Judgment Day (2008)

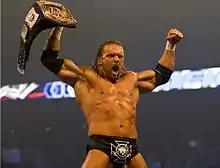
Triple H as WWE Champion

The main event scripted into Judgment Day on the Raw brand featured WWE Champion Triple H defending the title against Randy Orton in a Steel Cage match. The buildup to the match began at Backlash, where Triple H last eliminated Orton in a Fatal Four-Way Elimination match, also involving John Cena and John "Bradshaw" Layfield (JBL), to win the WWE Championship. The following night on an episode of "Raw", Raw General Manager William Regal stopped a title match between Orton and Triple H, and booked the two in a Steel Cage match at Judgment Day for the WWE Championship.